Don't Breathe

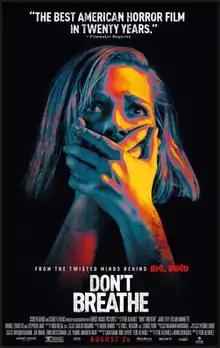
Theatrical release poster

Don't Breathe is a 2016 American horror film co-produced and directed by Fede Álvarez, who co-wrote it with Rodo Sayagues. It is the first installment in the "Don't Breathe" franchise. The film stars Jane Levy, Dylan Minnette, Daniel Zovatto, and Stephen Lang, and focuses on three home intruders who find themselves trapped and hunted in the home of their blind target.